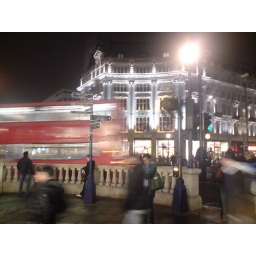
Near Oxford and Regent Streets at night, with a speeding double-decker bus in the foreground.